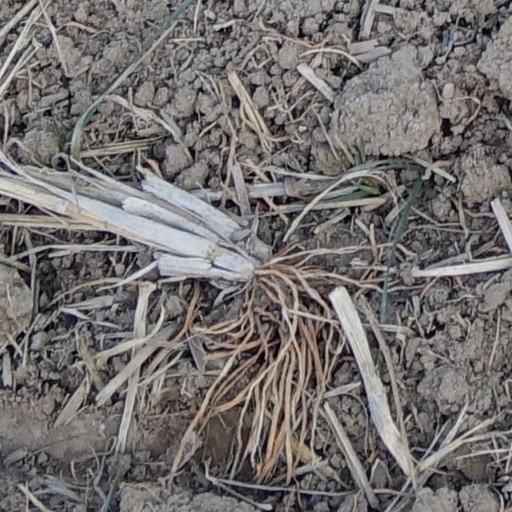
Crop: wheat